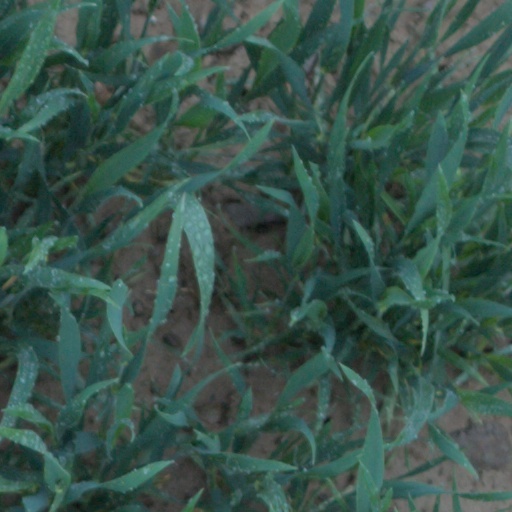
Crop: wheat